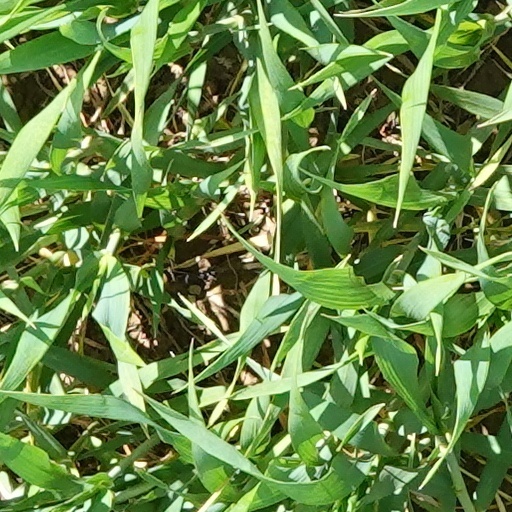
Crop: wheat